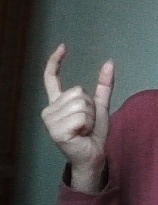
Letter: nun